DC Solar

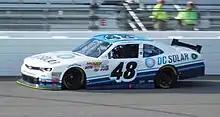
Brennan Poole's DC Solar-sponsored Chevrolet Camaro at Richmond Raceway in 2016, their initial outing in the sport.

DC Solar began their NASCAR sponsorship at the end of 2014, when they got into contact with then ARCA Racing Series driver Brennan Poole. After only a few meetings they decided on going to the NASCAR Xfinity Series operation of HScott Motorsports in the No. 42 car in a partnership with Chip Ganassi Racing, moving Poole up from ARCA after 4 seasons of struggling to find rides at Venturini Motorsports due to a lack of funding, and taking the spot vacated by Dylan Kwasniewski at the end of 2014 after Rockstar Energy didn't renew their partnership for the 2015 season. In 2016 they expanded upon their partnership adding Christopher Bell and Kyle Larson in select NASCAR Camping World Truck Series races. In 2017, the company once again switched to expanding upon their sponsorship efforts in the sport, this time specifically with Chip Ganassi Racing's team, sponsoring Poole as well as Larson in the Monster Energy NASCAR Cup Series.